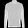
Label: Pullover